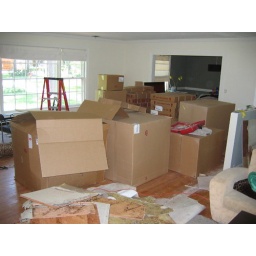
There are custom kitchen cabinets in those boxes somewhere, thanks to Beth.